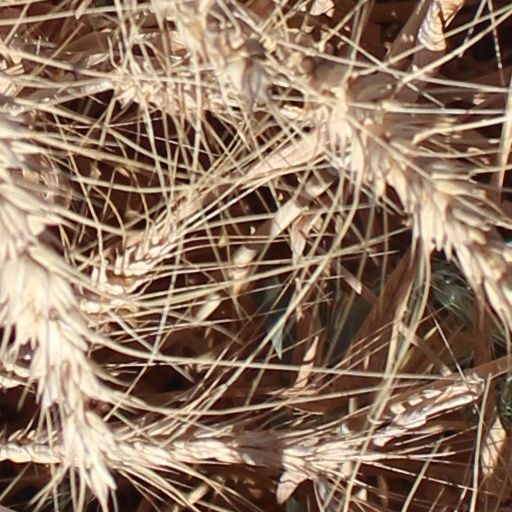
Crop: wheat